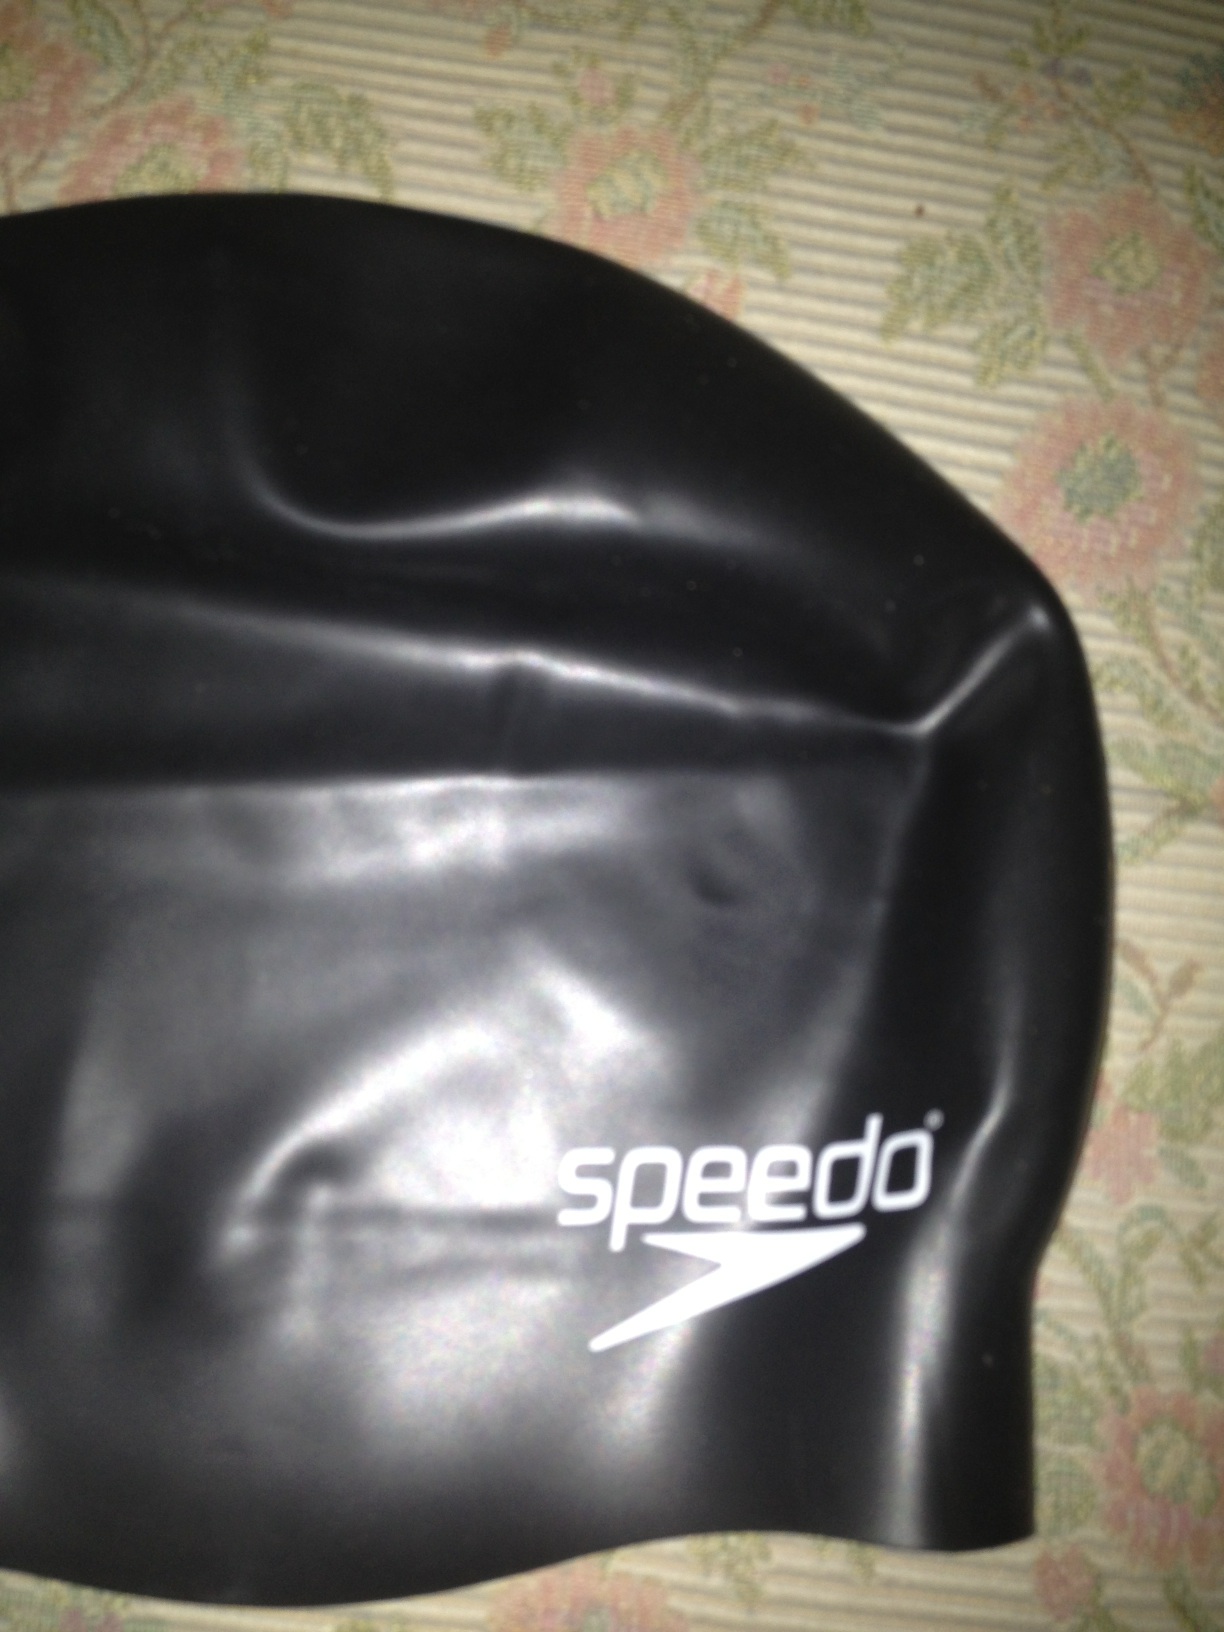Question: Hi is there a Speedo logo on the side of the swimming hat?
Answer: yes